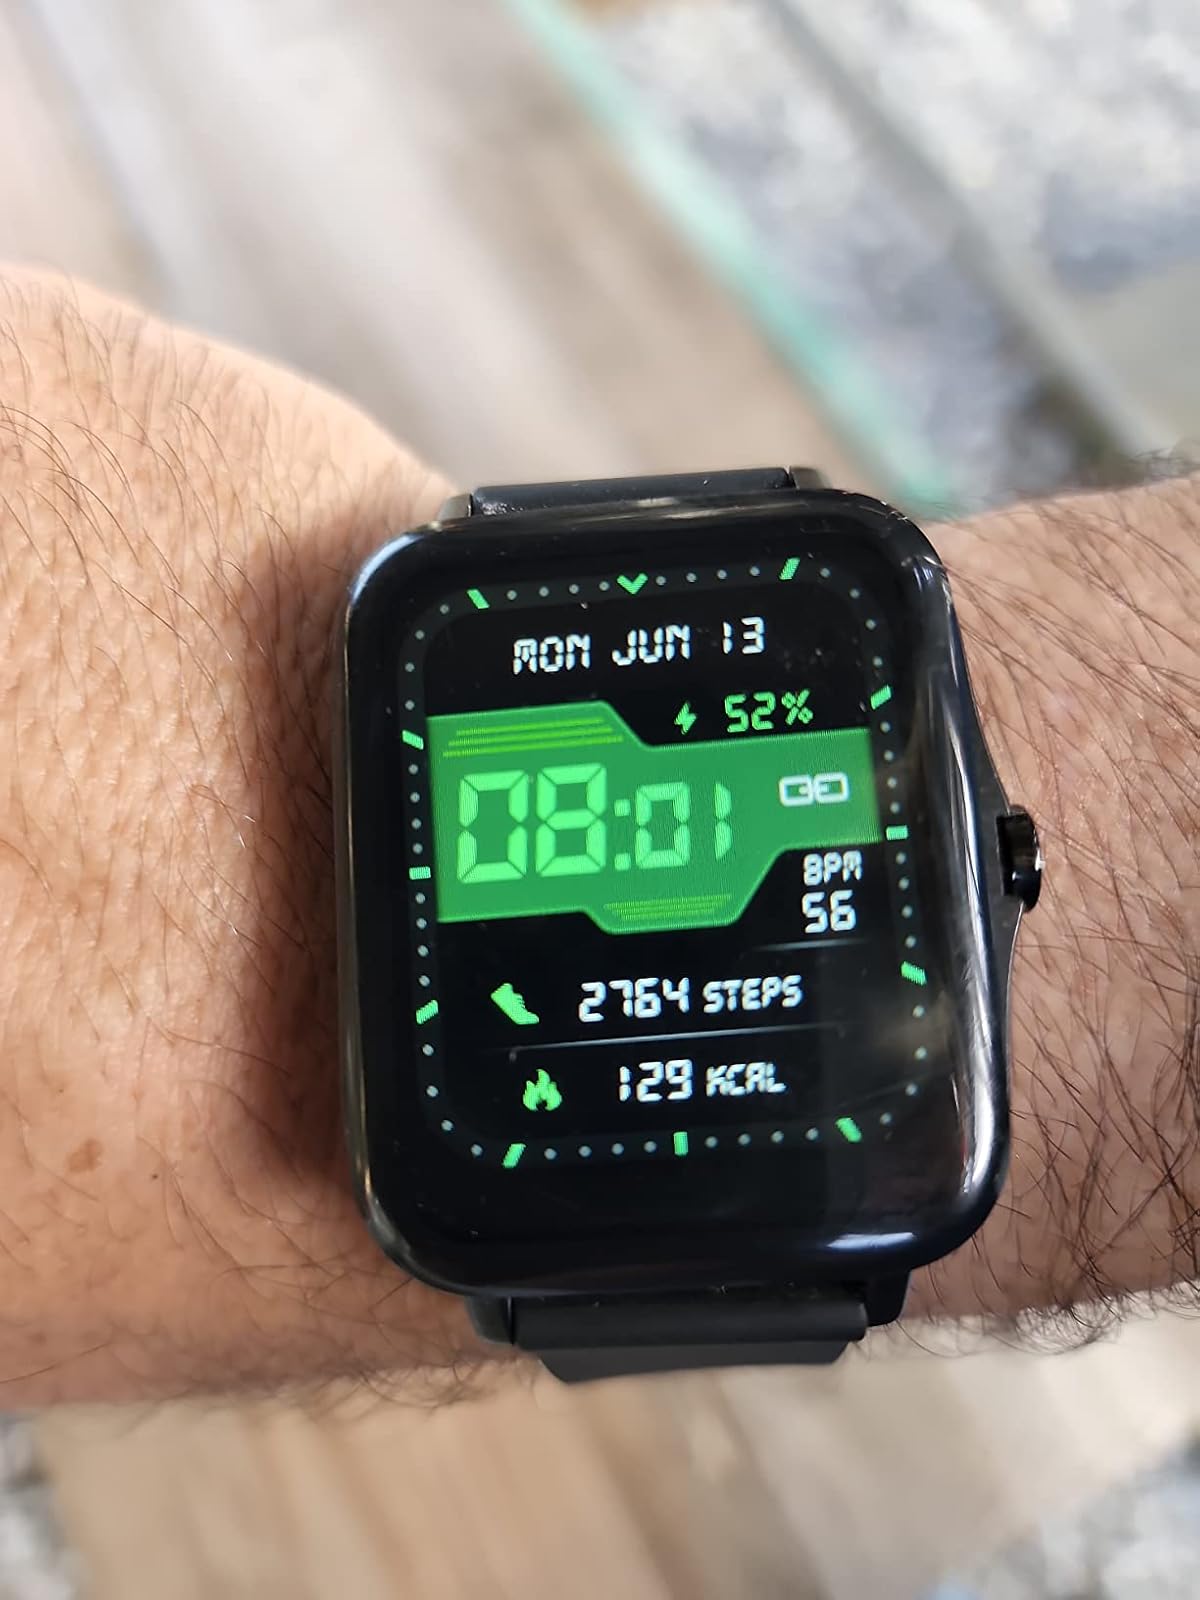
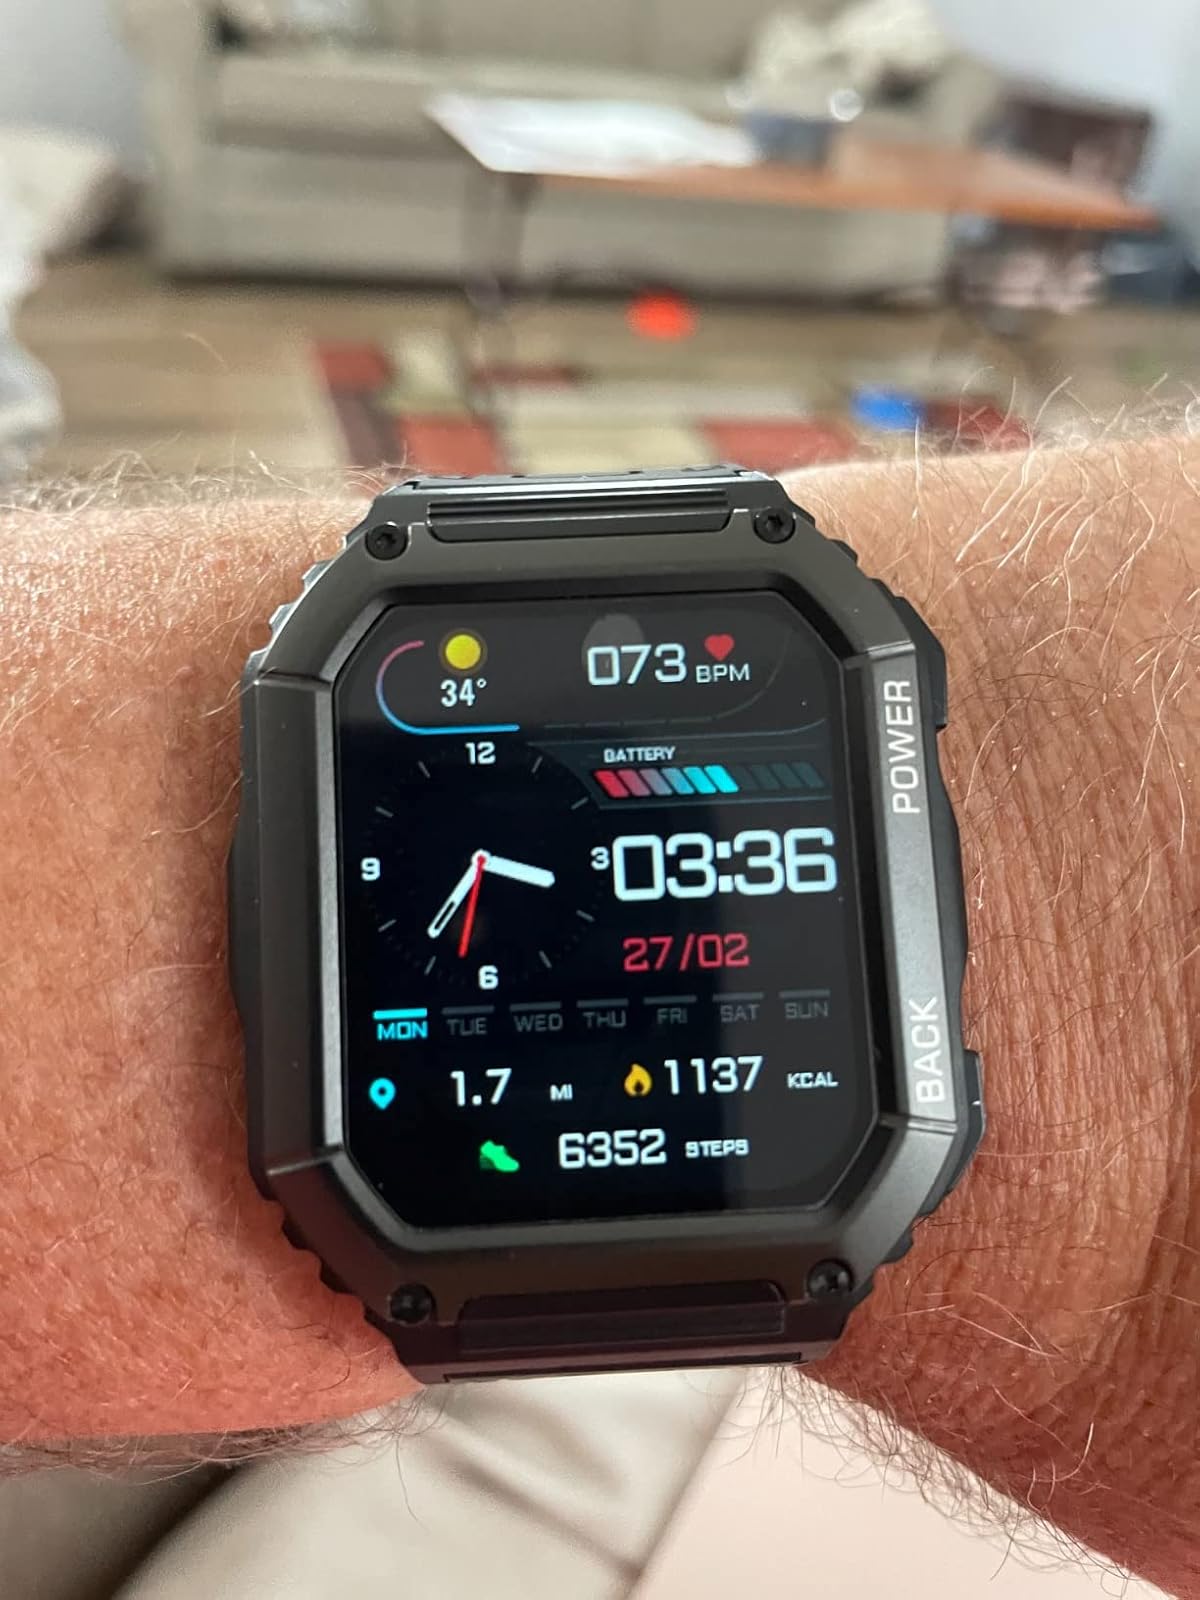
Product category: smartwatch
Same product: no